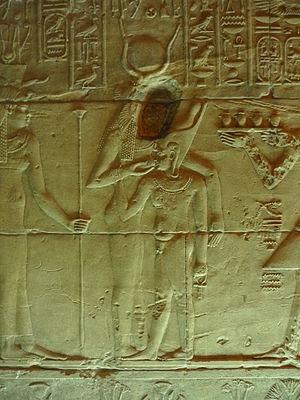
Bas-relief d'Isis allaitant Horus enfant dans le naos, temple d'Isis, île de Philaé, Égypte